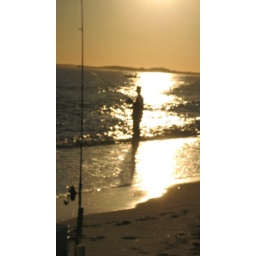
randowm guy fishing for blue fish in Roade Island